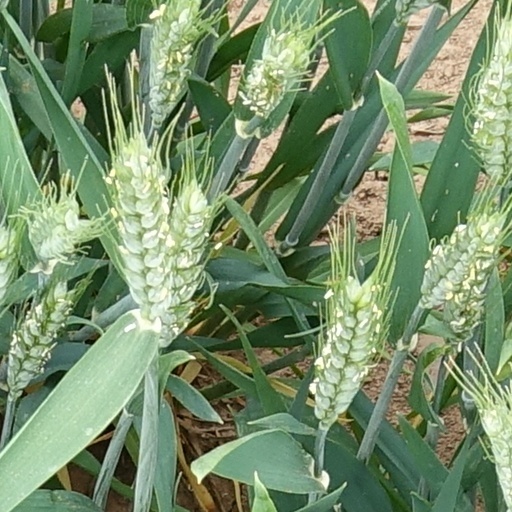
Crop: wheat